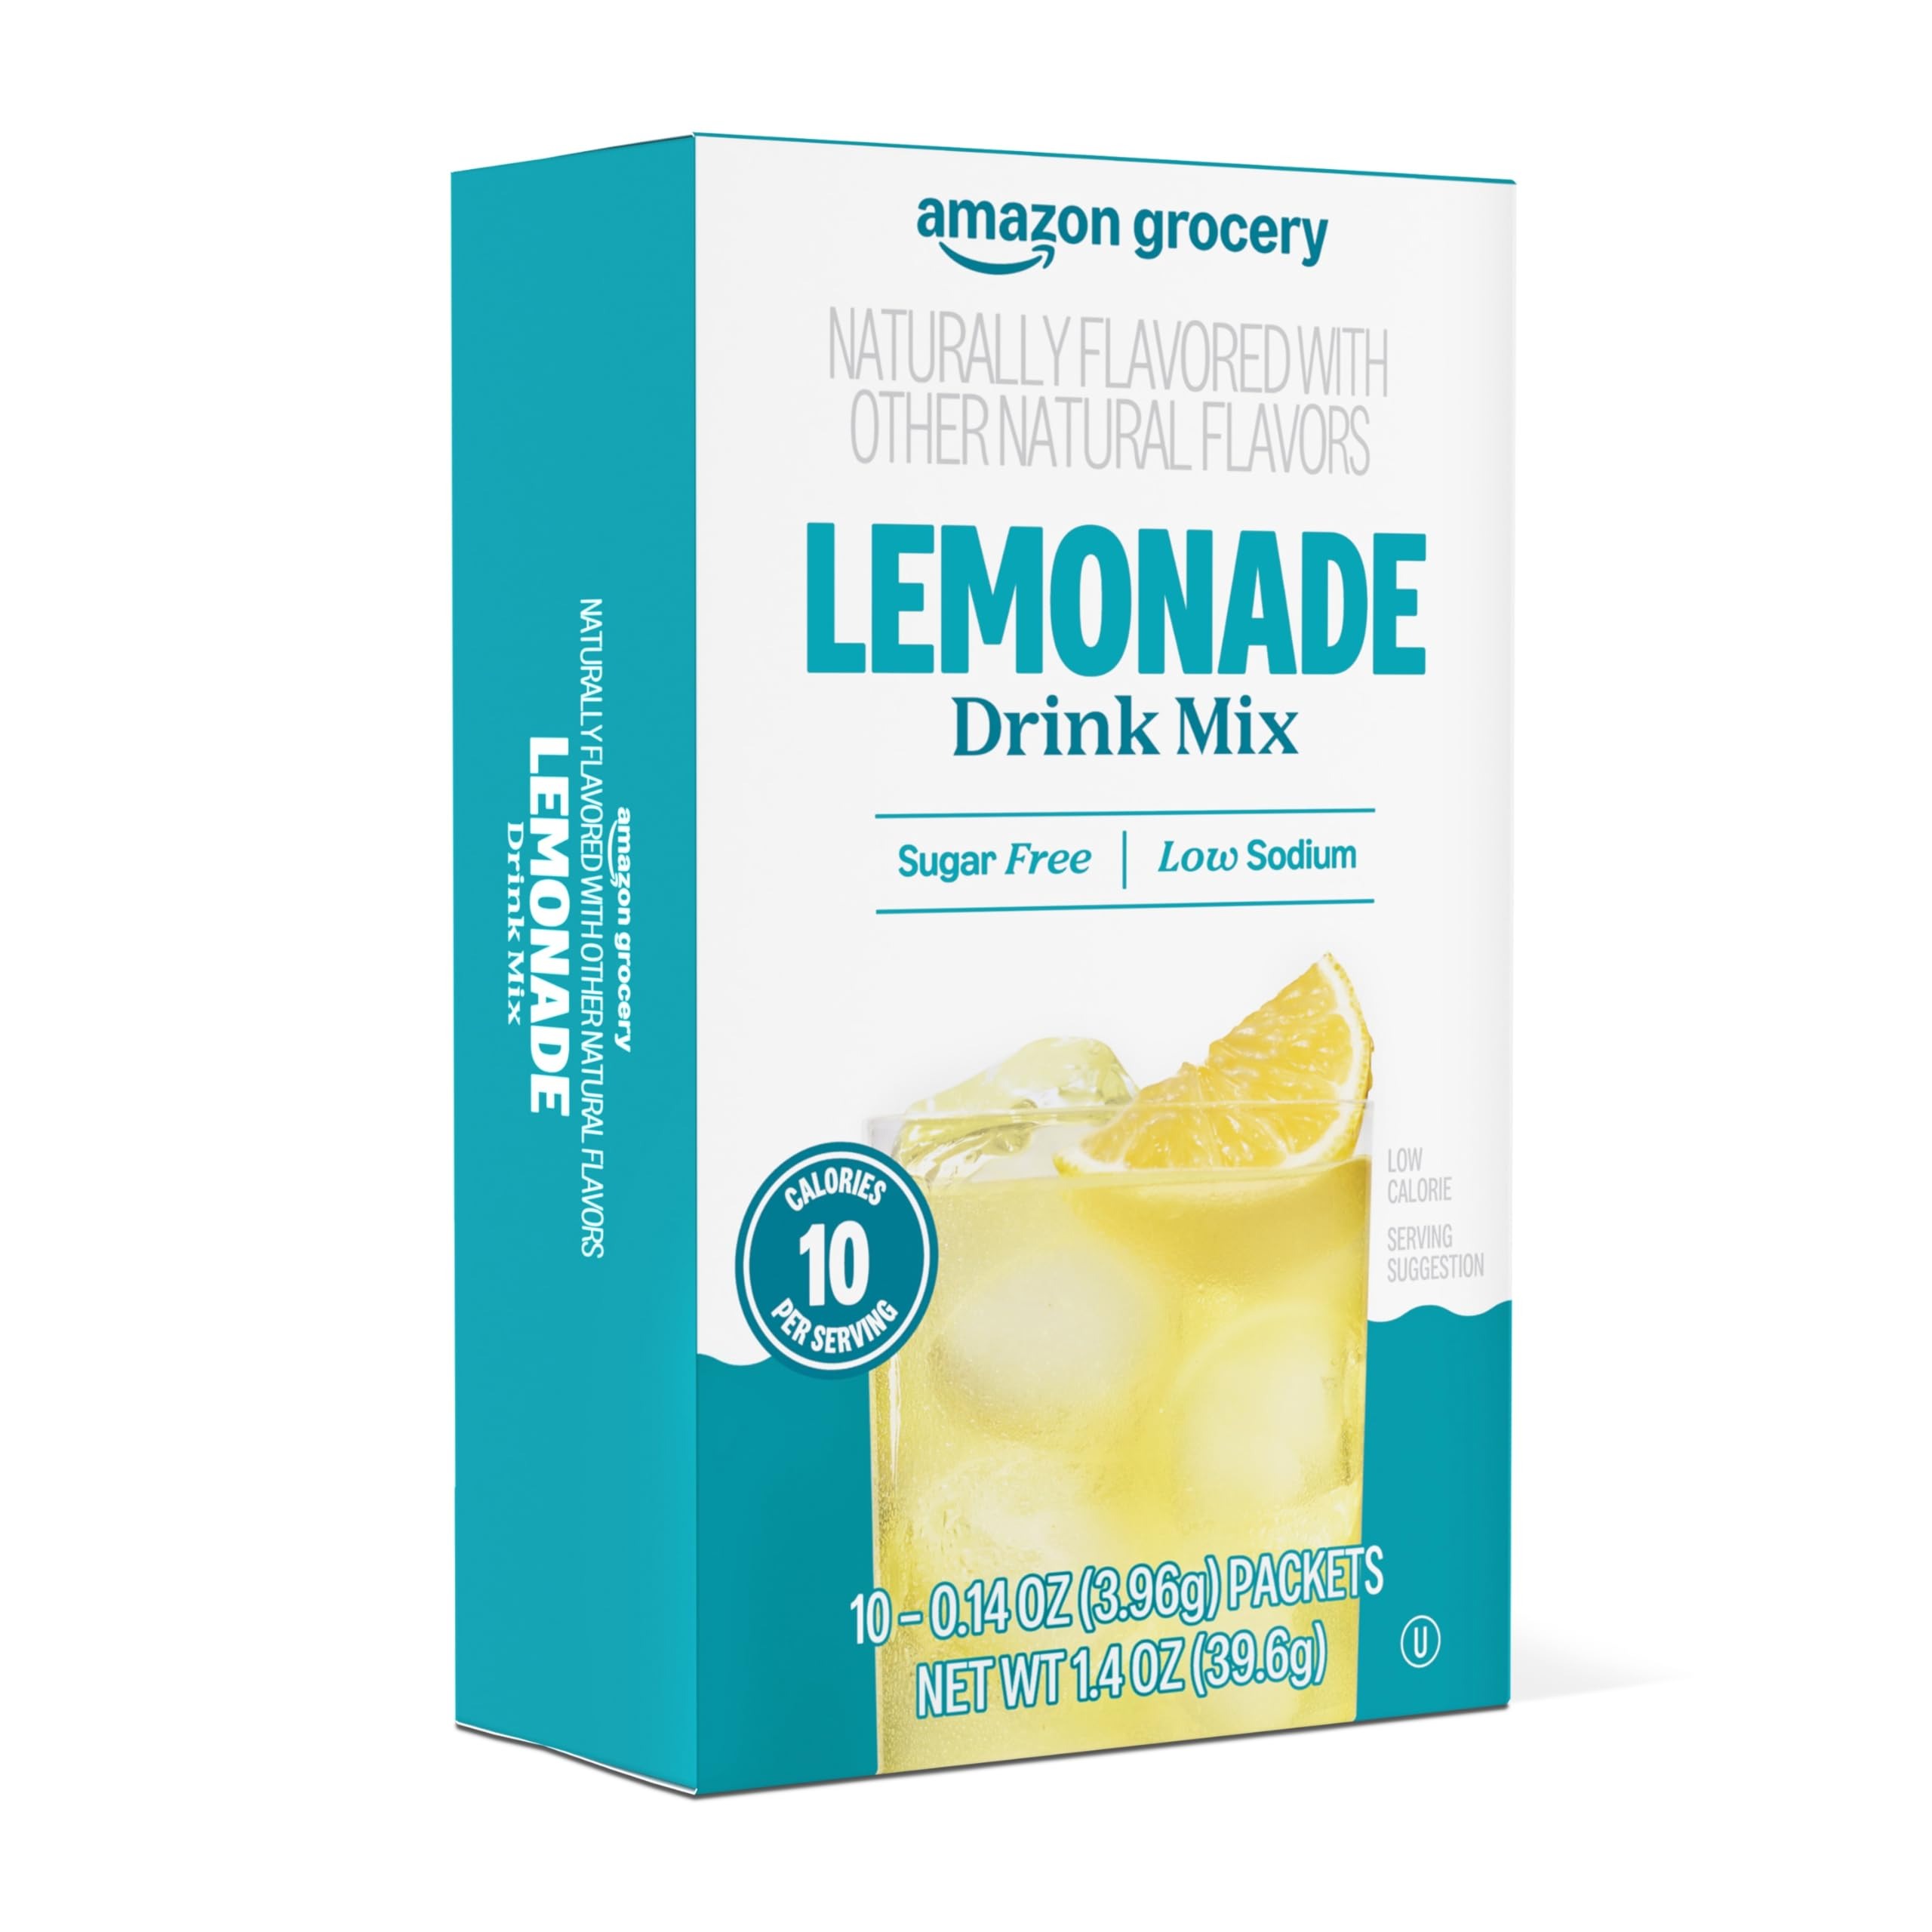
Item Name: Amazon Grocery, Lemonade Drink Mix, 10 packets, 1.4 Oz (Previously Happy Belly, Packaging May Vary)
Bullet Point 1: 10 packets of Lemonade Drink Mix
Bullet Point 2: Some of your favorite Happy Belly products are now part of the Amazon Grocery brand! Although packaging may vary during the transition, the ingredients and product remain the same. Thank you for your continued trust in our brands
Bullet Point 3: Sugar Free, Low Sodium
Bullet Point 4: 10 calories per serving
Bullet Point 5: Amazon Grocery has all the favorites you love for less. You’ll find everything you need for great-tasting meals in one shopping trip
Bullet Point 6: Feed your every day with Amazon Grocery
Product Description: 10 packets of Lemonade Drink Mix
Value: 1.4
Unit: Ounce

Price: 2.19